Elephant Song (film)

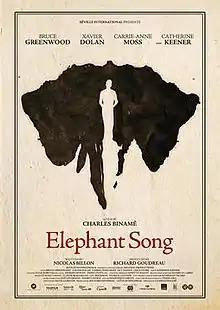
Film poster

Elephant Song is a 2014 Canadian drama film directed by Charles Binamé and adapted from the same titled stage play by Nicolas Billon. The film premiered at the 2014 Toronto International Film Festival.